Ferdinand Hérold

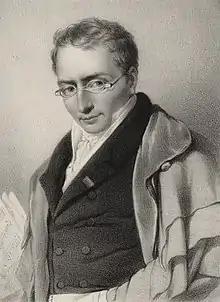
lithographe of white man, clean shaven with neat, short curly hair, bespectacled and holding music manuscripts

Louis Joseph Ferdinand Herold (28 January 1791 – 19 January 1833), better known as Ferdinand Hérold, was a French composer. He was celebrated in his lifetime for his operas, of which he composed more than twenty, but he also wrote ballet music, works for piano and choral pieces. He is best known today for the ballet "La Fille mal gardée" and the overture to the opera "Zampa".